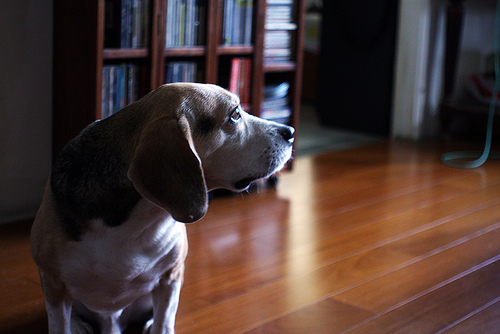
Animal: dog
Breed: beagle